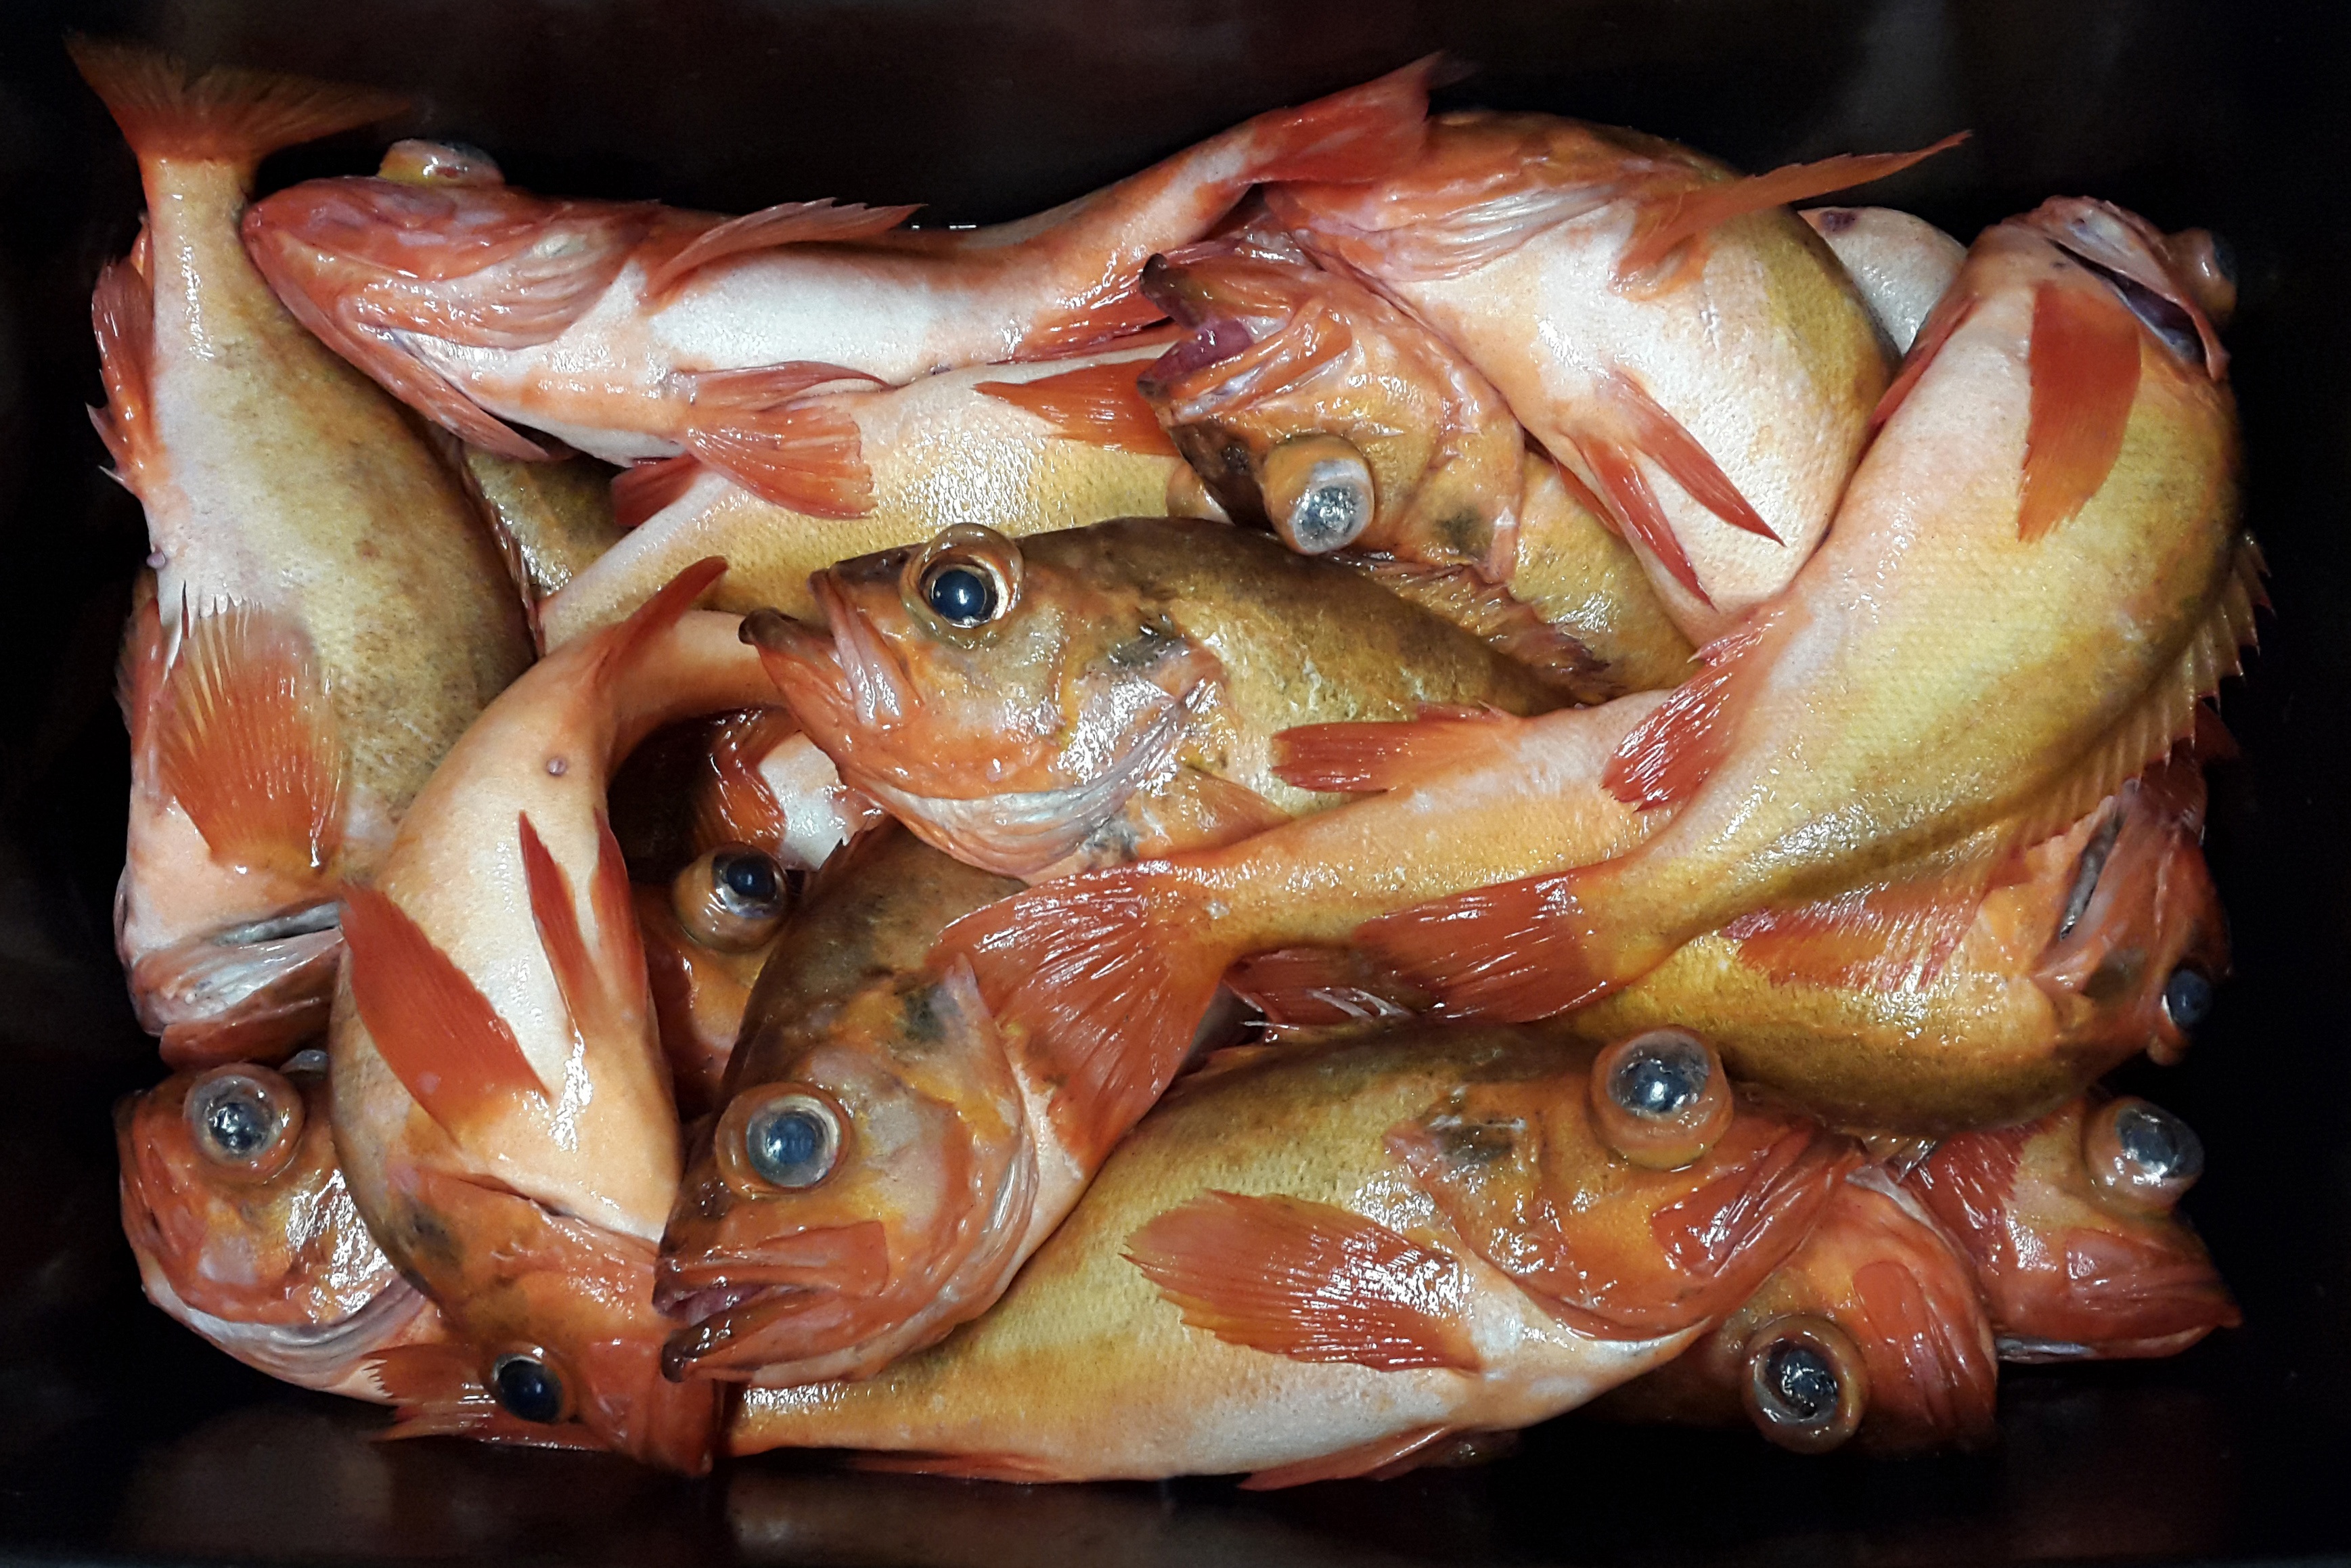
dish, food, fishing, seafood, fish, meat, atlantic, roasting, redfish, suckling pig, red snapper, lechon